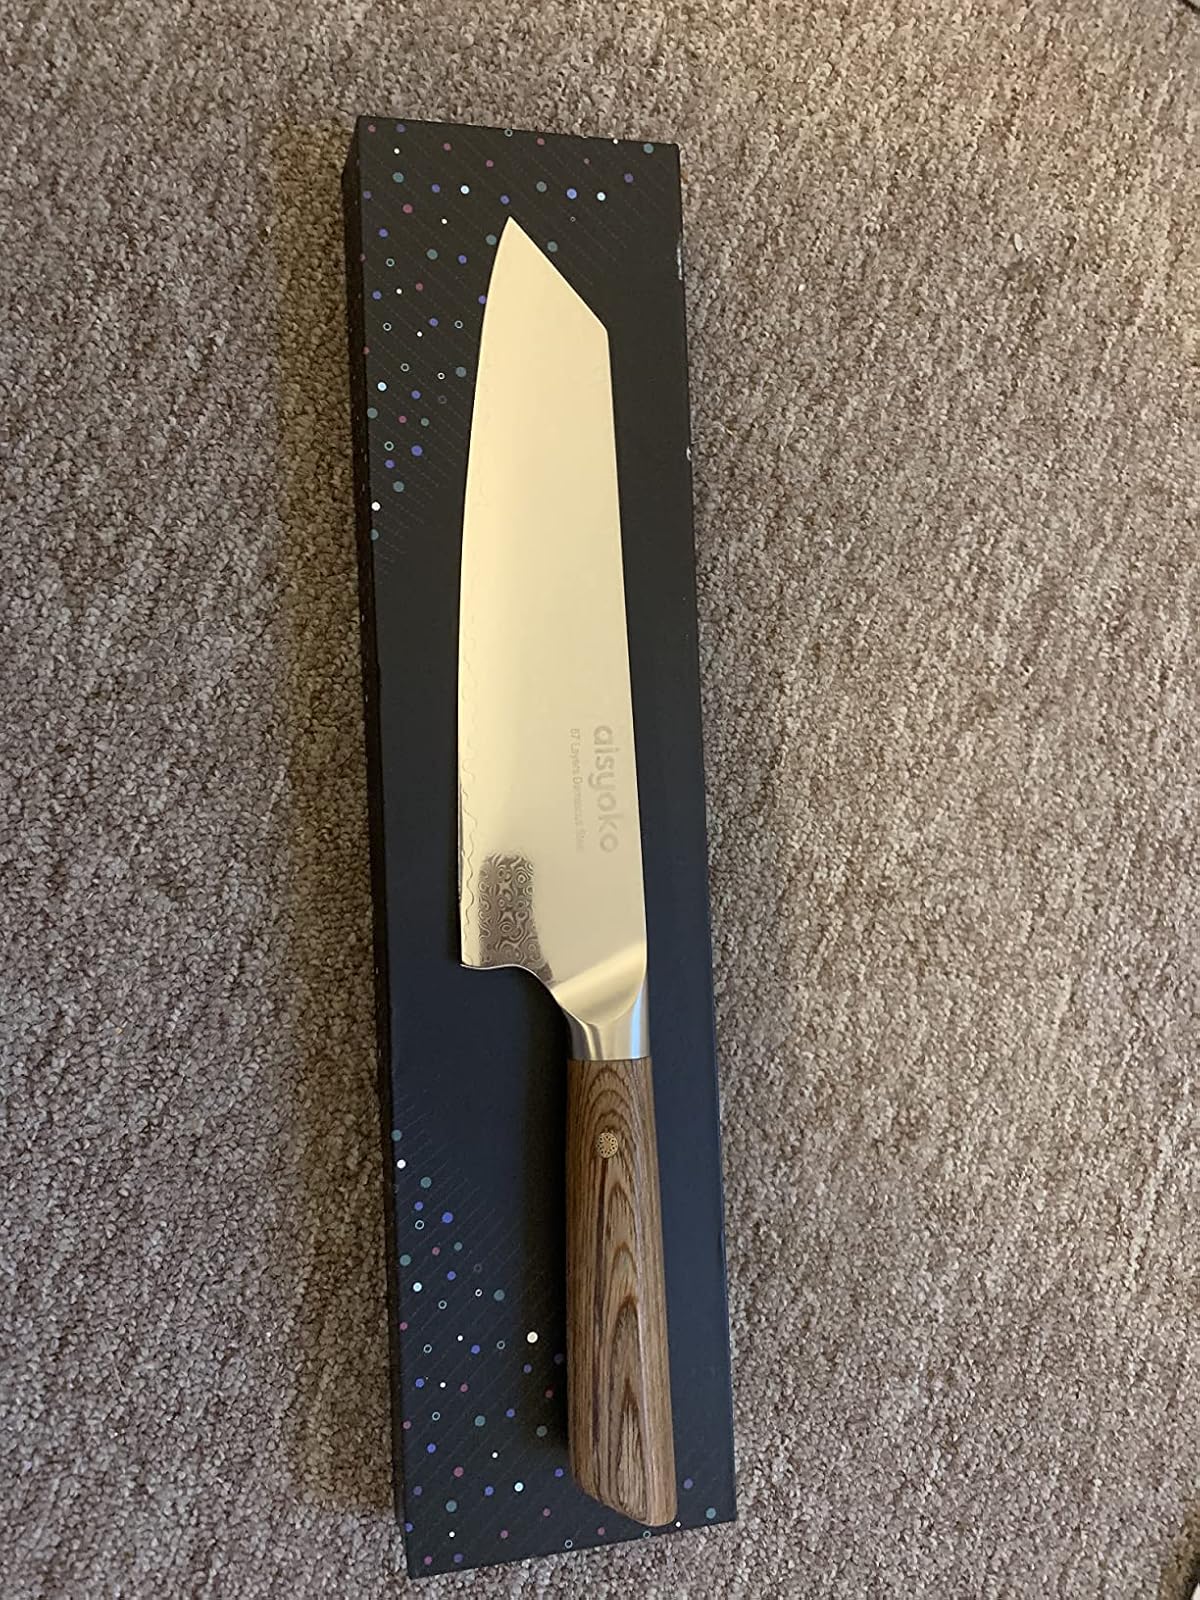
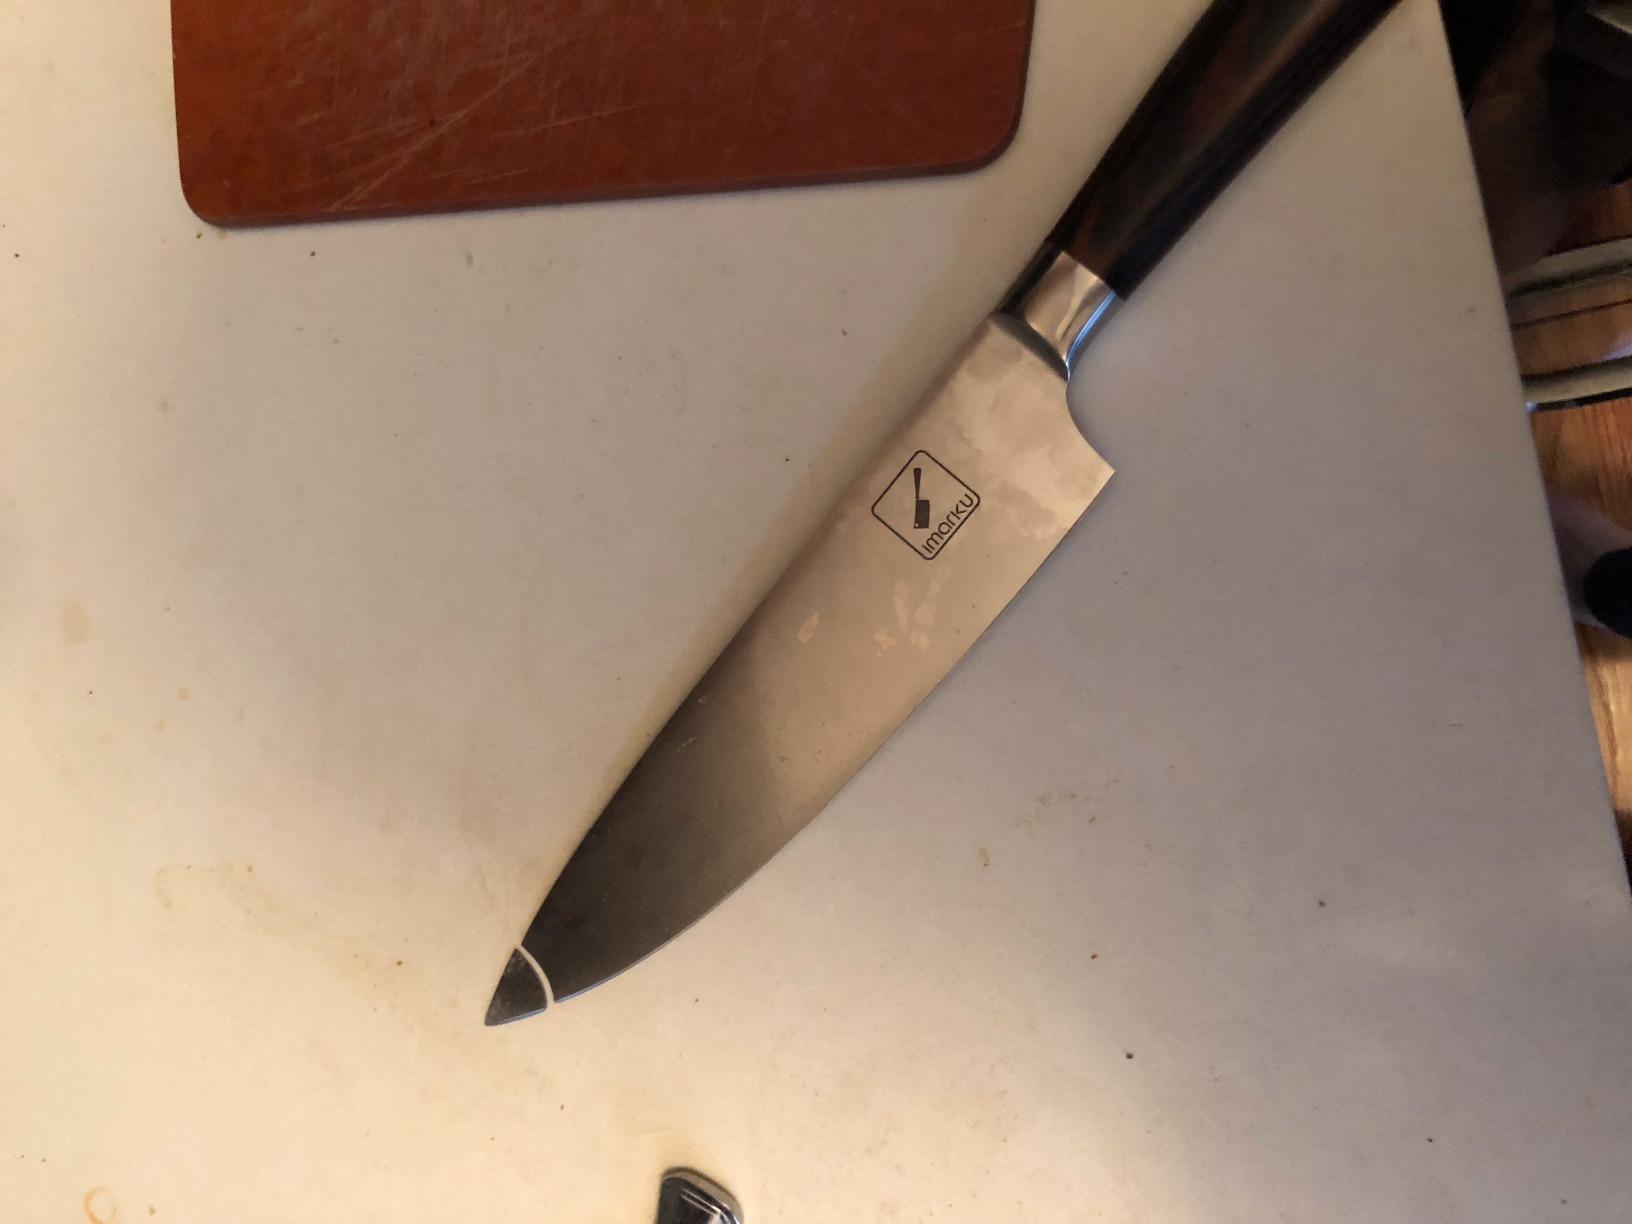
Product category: items_knife
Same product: no